2nd Combat Engineer Regiment (Australia)

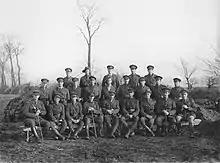
Officers from the 7th Field Company in Belgium, December 1917

Assigned to the 2nd Division, the company served in Egypt and France during World War I, where it saw action in the Battle of the Somme, Menin Road and the Hindenburg Line. Key roles undertaken by engineers during the war included field construction, signalling, obstacle breaching, tunnelling and mining, and river crossing and bridging tasks.